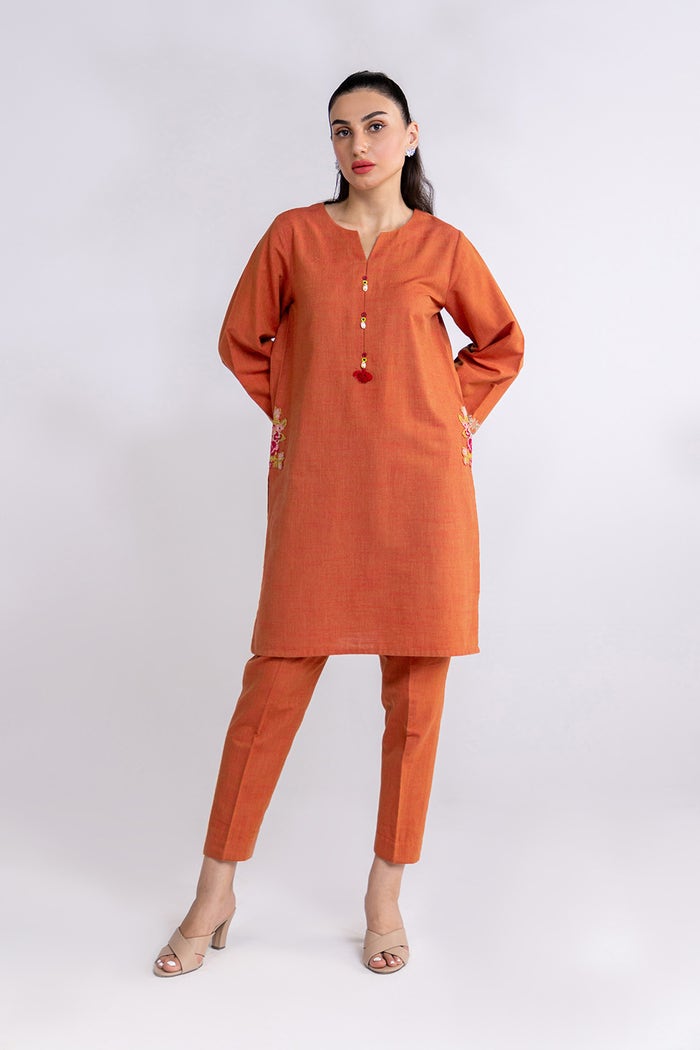
rust embroidered tunic pants